Central Park Place

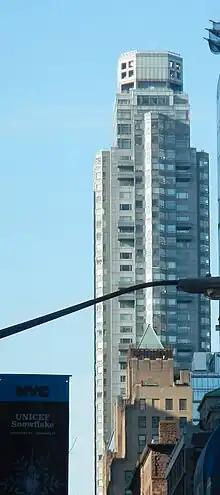
Top of Central Park Place from Sixth Avenue

Zeckendorf started assembling the site on Eighth Avenue between 57th and 58th Streets in 1982. A joint venture of Zeckendorf Companies, Omni Properties, and K.G. Land planned a $135 million development containing of office space and of ground-floor stores, as well as 310 apartments, composed of studios and one- and two-bedroom units. By 1984, the media reported that Zeckendorf's organization was planning a 70-story tower for the site. The development was one of several projects being planned in the area at the time. For the project, Zeckendorf destroyed two buildings on the southwest corner of Eighth Avenue and 58th Street, including a single room occupancy hotel called the Alpine Hotel, and rebuilt a third structure. Under the original plans, the tower would have occupied a larger site. All of the air rights above the Alpine Hotel would have been transferred to Central Park Place, allowing the tower to be erected with a larger maximum floor area, and thereby allowing a 70-story building.